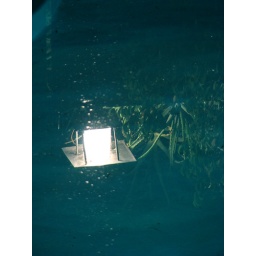
Reflection of a lamp and tree in the pool in the courtyard of Brett's apartment building.